William K. Jones

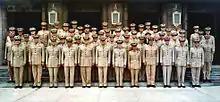
Jones (6th from left, middle row) at the 1967 General Officers Symposium

Jones served with distinction in two combat tours of duty during the Vietnam War. He was sent to South Vietnam in December 1965, serving as director, Combat Operations Center, Headquarters, U.S. Military Assistance Command, Vietnam in Saigon. For services during this tour, he was awarded the Distinguished Service Medal. He was promoted to major general in November 1966. He returned the States in December.